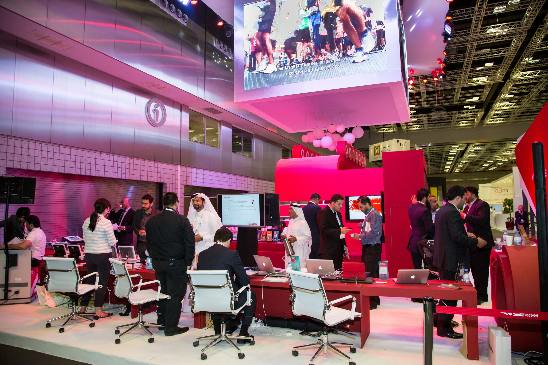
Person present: Yes